Sylvanus Johnson House

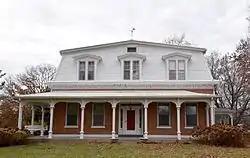

The Sylvanus Johnson House, also known as Pinehurst, is a historic building located in Iowa City, Iowa, United States. Johnson was a Connecticut native who worked in his father's brickyard before moving to Iowa in 1837. He opened the first brickyard in Iowa City and provided the bricks for many of its oldest buildings, including the Old Capitol. He also provided the bricks for his own house, which is the first in the area to have a mansard roof. Because the floor plan is very similar to the 18th century double-hipped roof houses in his native Connecticut it is very possible they were the inspiration for this house. The Second Empire style, which this house also resembles, would not become popular until after the American Civil War. The house was listed on the National Register of Historic Places in 1990.